Buck Shelford

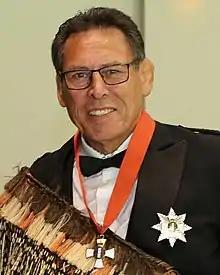
Shelford in 2022

Sir Wayne Thomas "Buck" Shelford (born 13 December 1957) is a former New Zealand rugby union footballer and coach who represented and captained New Zealand (the All Blacks) in the late 1980s. He is also credited with revitalising the performance of the All Blacks' traditional "Ka Mate" haka.